2008 US Open (tennis)

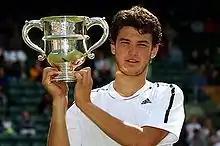
Grigor Dimitrov, seen here holding the Wimbledon boys' title that he won earlier in the year.

The boys' singles final saw reigning Wimbledon champion Grigor Dimitrov pitted against home favorite Devin Britton, a qualifier who had knocked out several seeds, including number two and reigning Australian Open champion Bernard Tomic, on his way to the final. Dimitrov, playing in his final junior tournament, defeated Britton 6–4, 6–3. Three American boys made the semifinals, making this the most successful tournament for the home nation since 2000, when Andy Roddick, Ytai Abougzir, and Robby Ginepri all reached that stage. Britton was surprised at his breakthrough, saying that he was "happy to be in the main draw" at the beginning of the event.